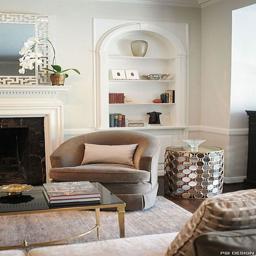
style in the interior and furniture